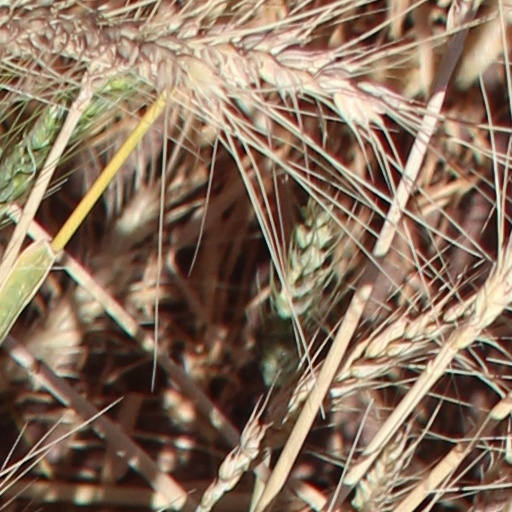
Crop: wheat